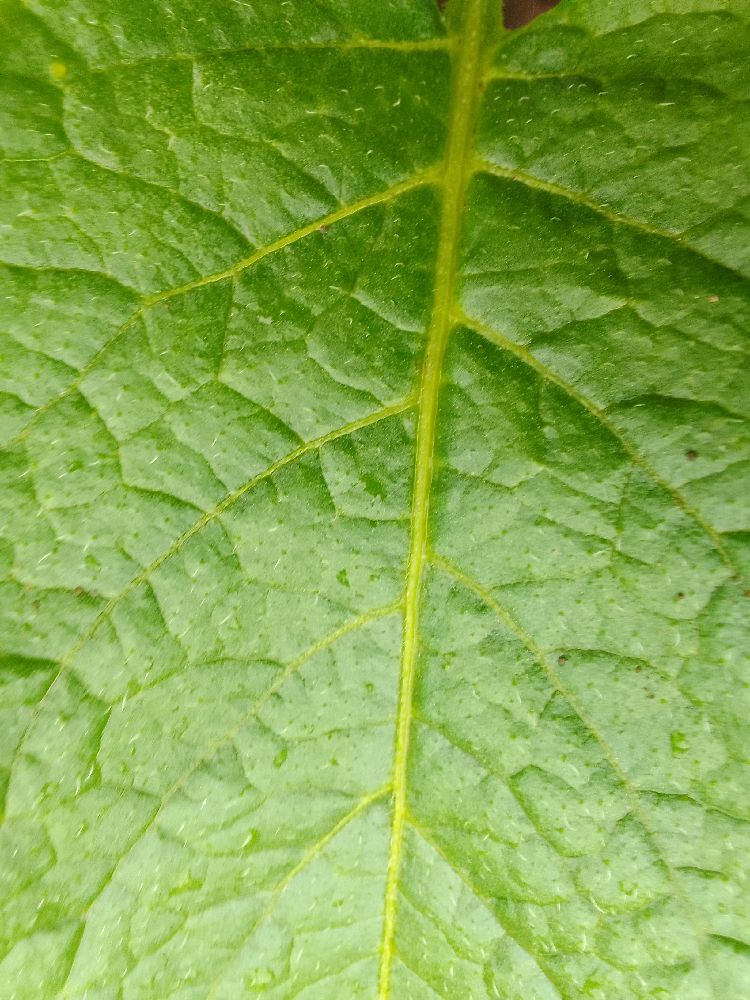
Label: Healthy